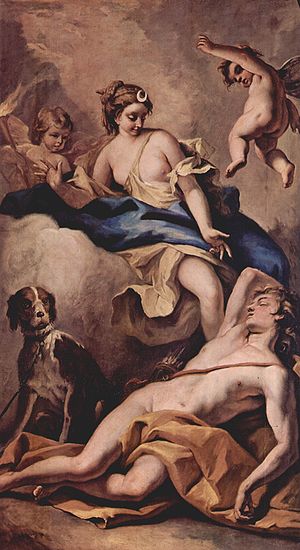
Græske guder / De udødelige guder / Himmelguder
Endymion og Selene, af Sebastiano Ricci (1713), Chiswick House, England
Græske guder, gudinder, halvguder og mange andre guddomme fra den antikke græske mytologi og græske religion har ligheder med den romerske, græske og etruskiske religion.